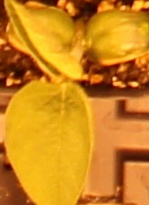
Label: Soybean